Charcoal

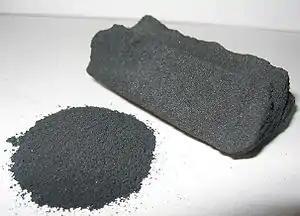
Activated carbon

Prior to the Industrial Revolution, charcoal was occasionally used as a cooking fuel. It is counted as a smokeless fuel; that is, the carbon is sufficiently pure that burning it causes substantially less air pollution than burning the original uncarbonized organic material would. In the 20th century, clean-air legislation mandated smokeless fuels (mostly coke or charcoal) in many areas of Europe. In the 21st century, charcoal has been advocated as a way to improve the health of people burning raw biomass for cooking and/or heating. Modern "charcoal" briquettes, widely used for outdoor cooking, are made with charcoal but may also include coal as an energy source as well as accelerants, binders and filler.